Nogaye Lo

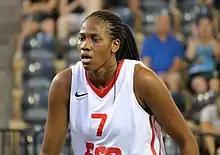

Nogaye Lo Sylla (born 23 August 1996) is a Spanish basketball player from Mallorca who plays for Lointek Gernika Bizkaia and the Spanish national team. She is considered one of the most promising centers of Spanish basketball.